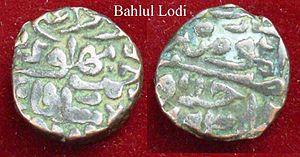
Bahlul Lodi est le fondateur de la dynastie des Lodi. Gouverneur afghan du Pendjab, il dépose le dernier sultan de la dynastie des Sayyîd Alam Shah le 19 avril 1451 et règne sur le sultanat de Delhi jusqu'à sa mort en 1489. Il réussit à conquérir une grande partie de l’Inde du Nord.